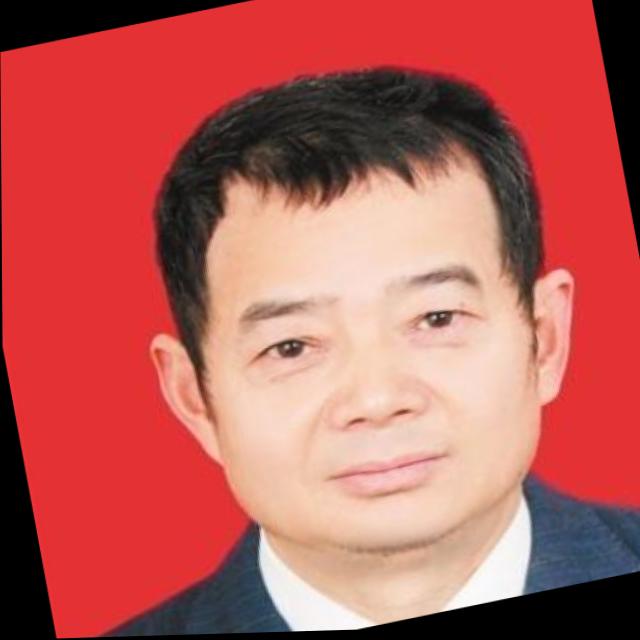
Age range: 45-64